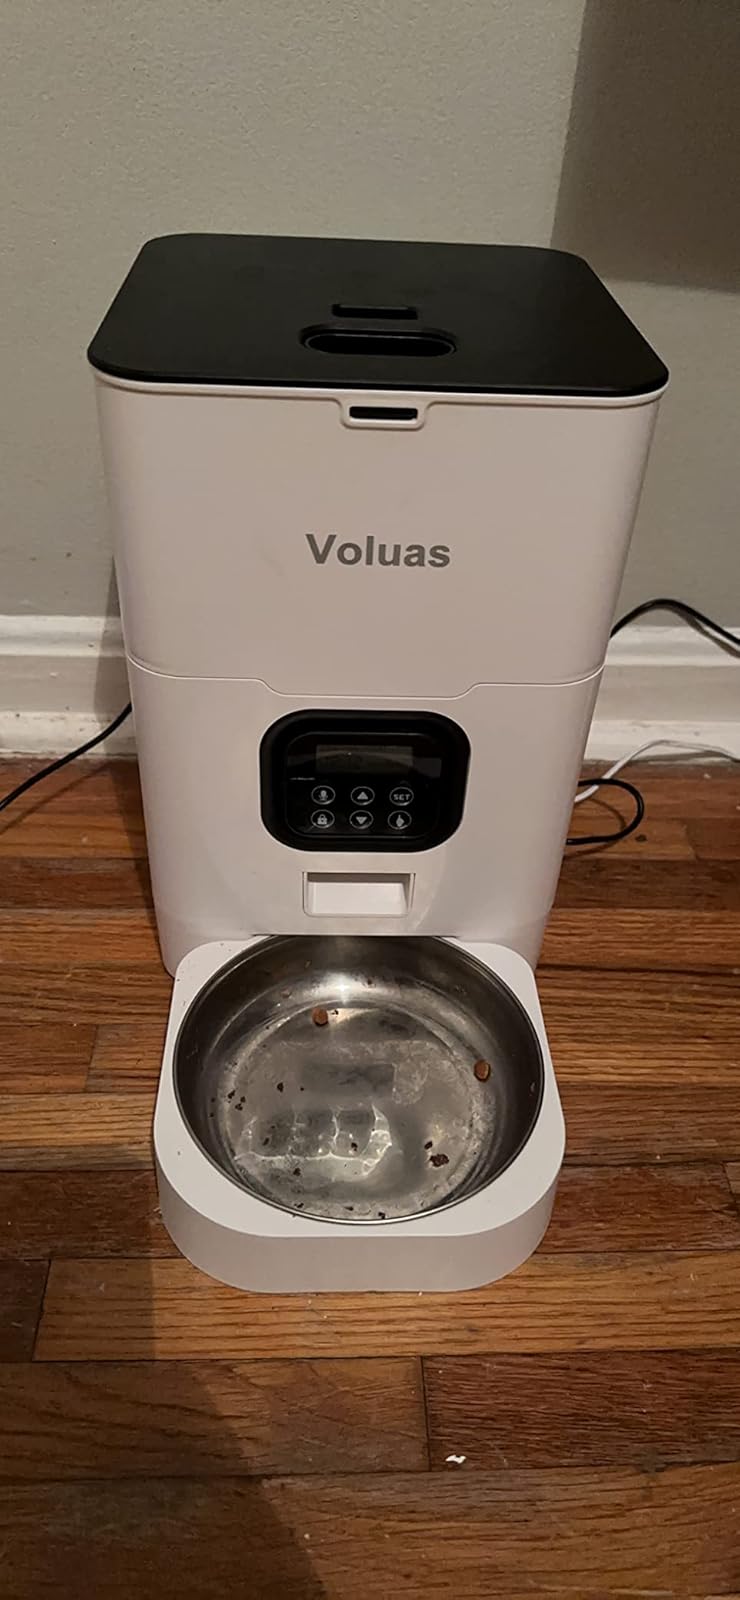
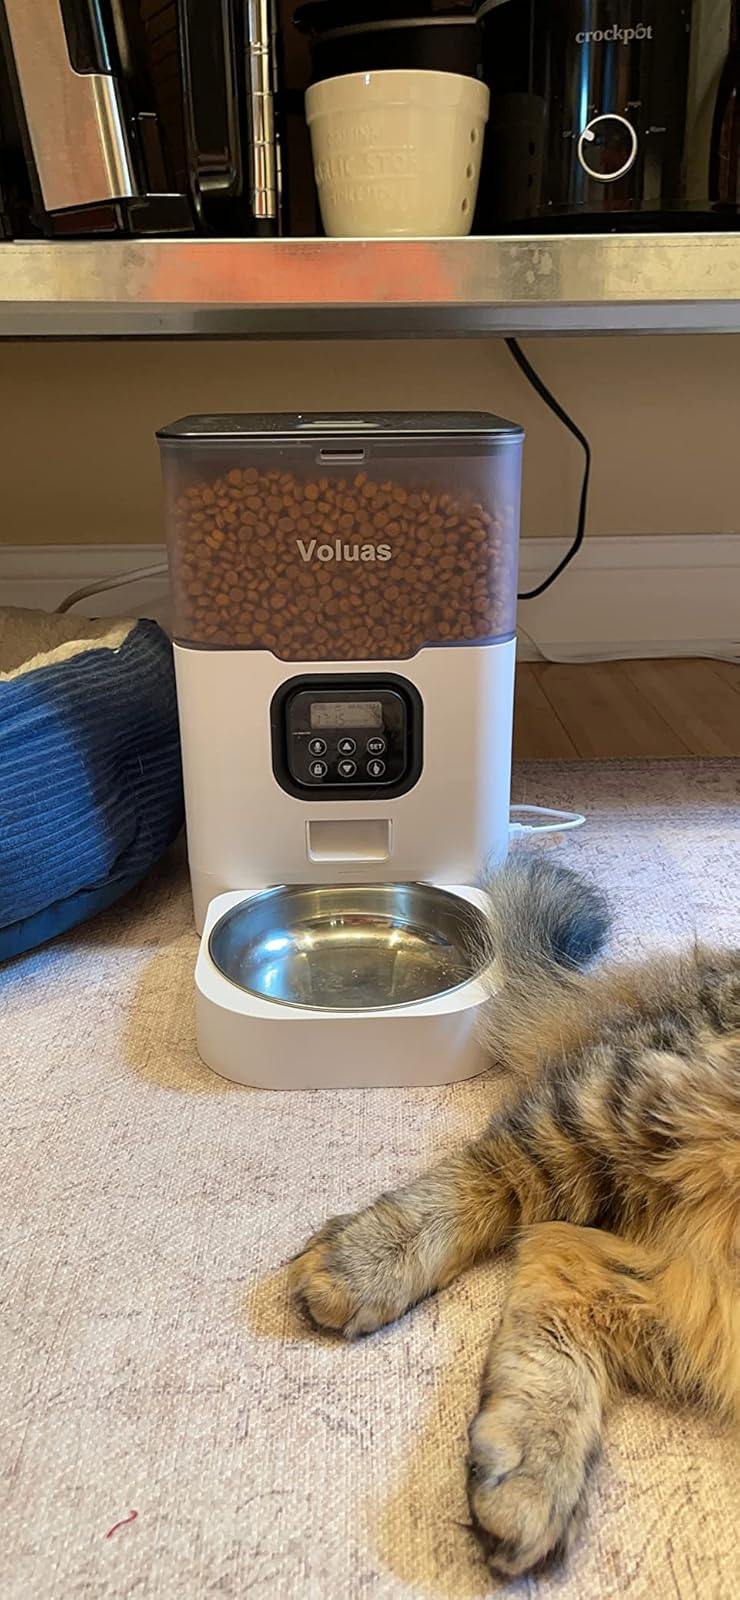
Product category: items_feeder
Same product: no